Australian Army Reserve

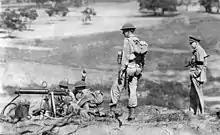
A CMF machine gun team during an exercise in 1952

Due to an overcommitment of resources early in the war, the Australian economy suffered badly from manpower shortages as early as 1942. As a result, the government began the demobilisation process before the war was over and, when it had finally come to an end, the government was very keen for the demobilisation process to be completed as quickly as possible. Defence issues were not given a high priority as people tried to rebuild their lives after the war and as such it was not until 1948 that the CMF was reformed.